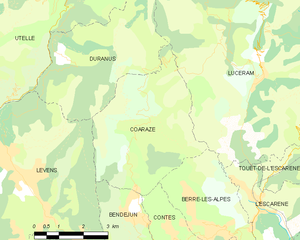
Carte des communes françaises: Coaraze